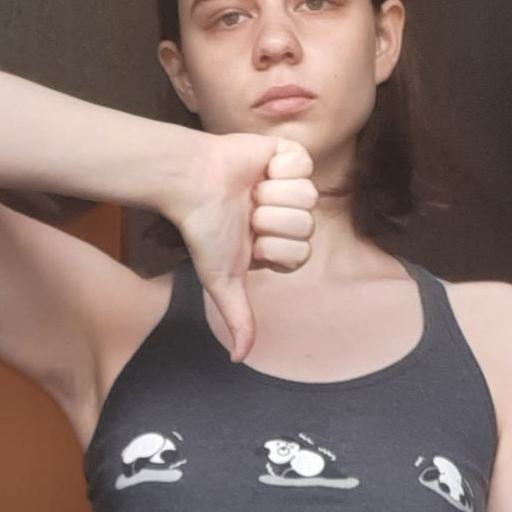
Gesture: dislike